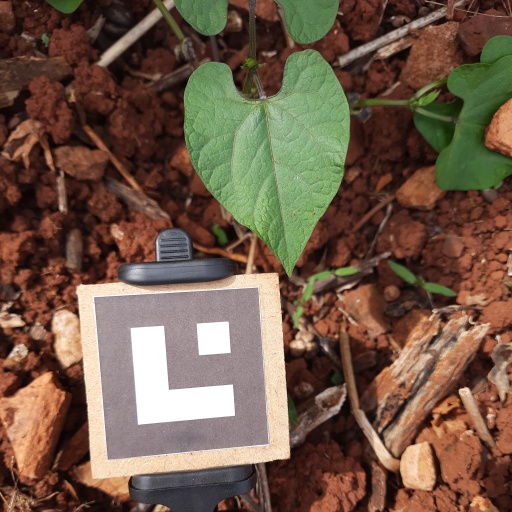
Observations: wavy surface, no eating holes, under sunlight